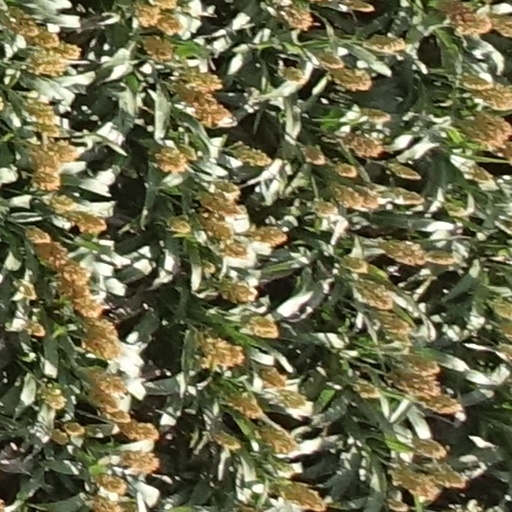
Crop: sorghum